Stephen Joel Trachtenberg

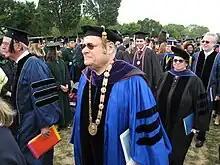
President Trachtenberg at his final GWU Commencement.

Stephen Joel Trachtenberg (born December 14, 1937) was the 15th President of the George Washington University, serving from 1988 to 2007. On August 1, 2007, he retired from the presidency and became GW's President Emeritus and University Professor of Public Service at the Trachtenberg School of Public Policy and Public Administration.